Hourglass figure

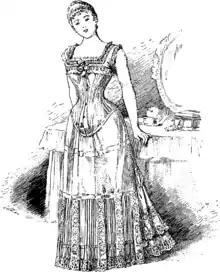
Sketch of a woman weaing an hourglass corset

The so-called "gynecoid" pelvis, is low and wide, and has a wide pubic arch. This shape is considered ideal for childbirth, because women who have it can more easily deliver a child. Tall women are less likely to have the gynecoid pelvis shape. Ethnic variation has also been found, as East Asian women are more likely to have the gynecoid pelvis shape than White women.